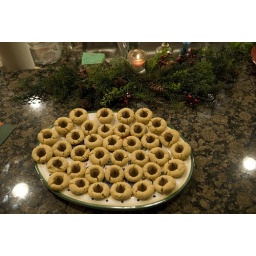
This was right before mom almost dumped the whole plate on the floor by accident.